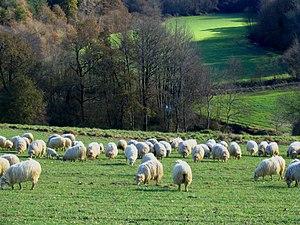
Le pastoralisme est l'élevage extensif pratiqué sur des pâturages et des parcours, ainsi que la relation interdépendante entre les éleveurs, leurs troupeaux et les milieux exploités. Cette relation débute il y a environ 10 000 ans avec la domestication de certains mammifères herbivores communautaires.